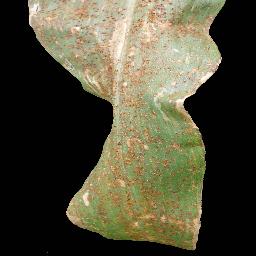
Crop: corn
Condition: (maize)_common_rust